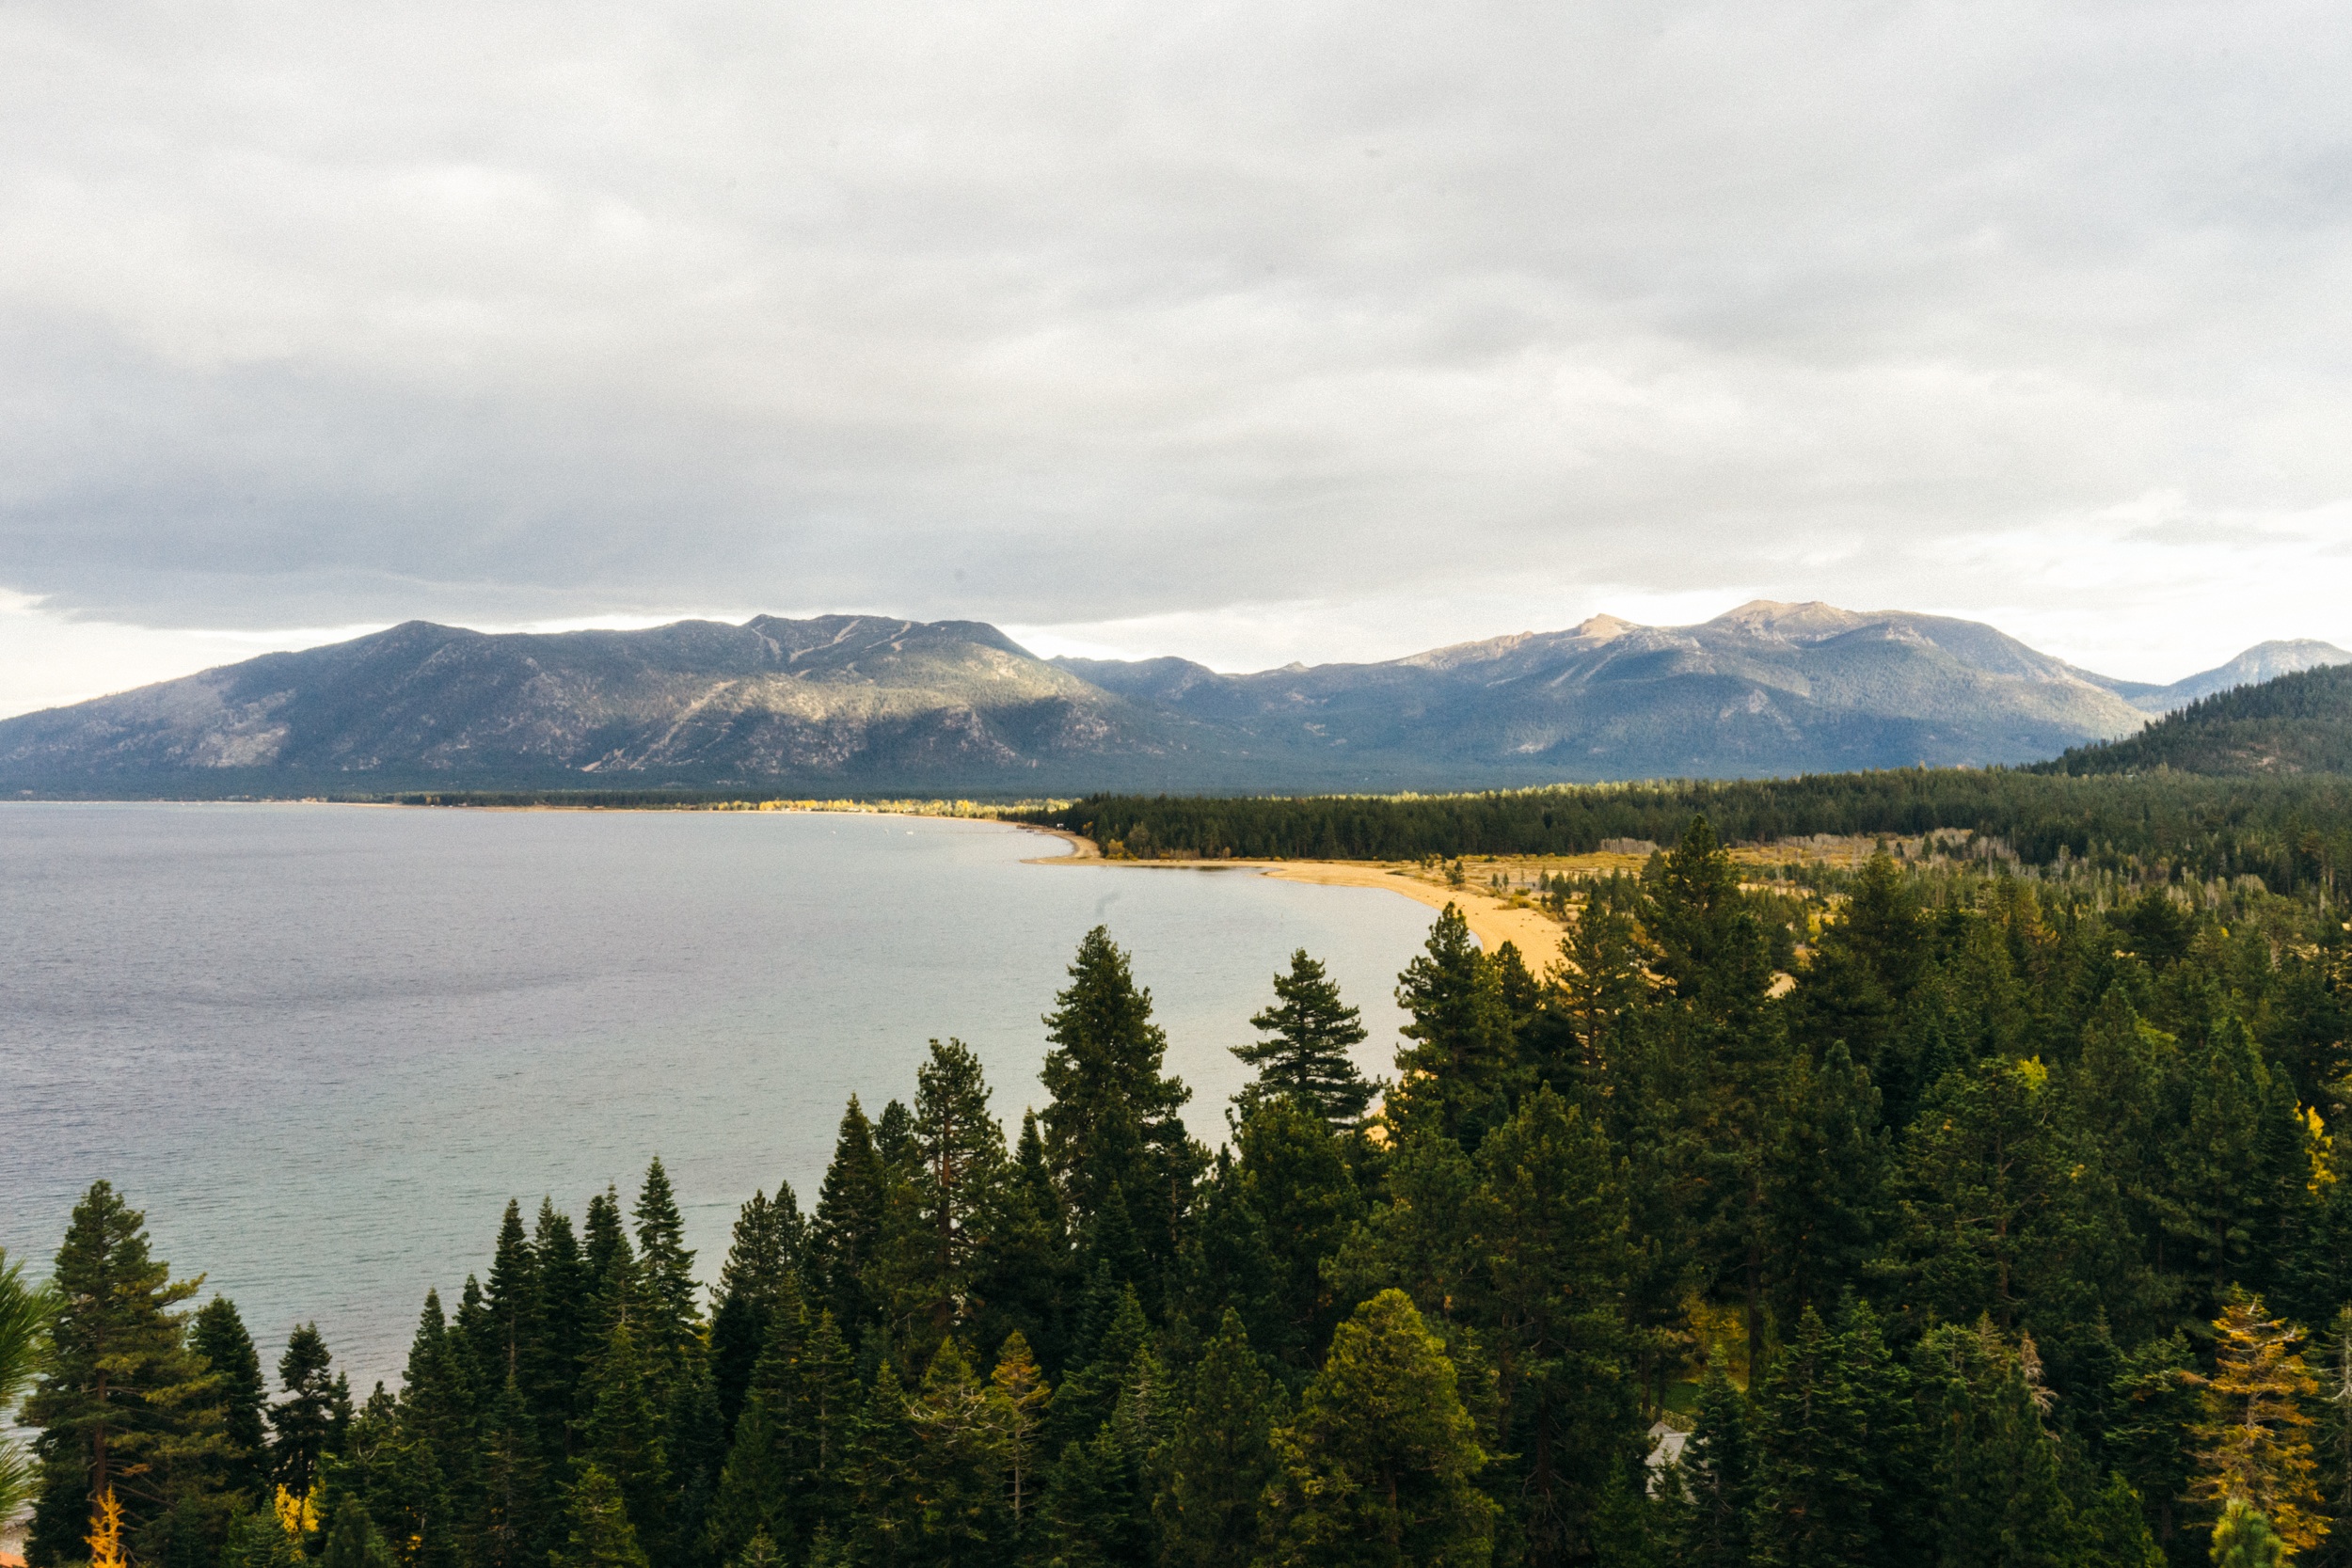
landscape, tree, forest, wilderness, mountain, cloud, hill, lake, mountain range, reflection, reservoir, highland, ridge, fell, loch, atmospheric phenomenon, mountainous landforms